Levitation (paranormal)

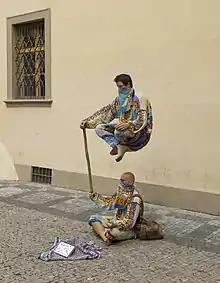
Levitation trick performed by street artists in Prague

Levitation or transvection, in the paranormal or religious context, is the claimed ability to raise a human body or other object into the air by mystical means.